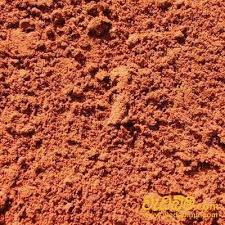
Soil type: Red soil